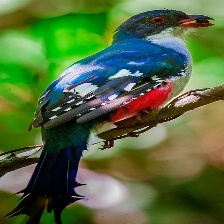
Species: CUBAN TROGON
Scientific name: PRIOTELUS TEMNURUS